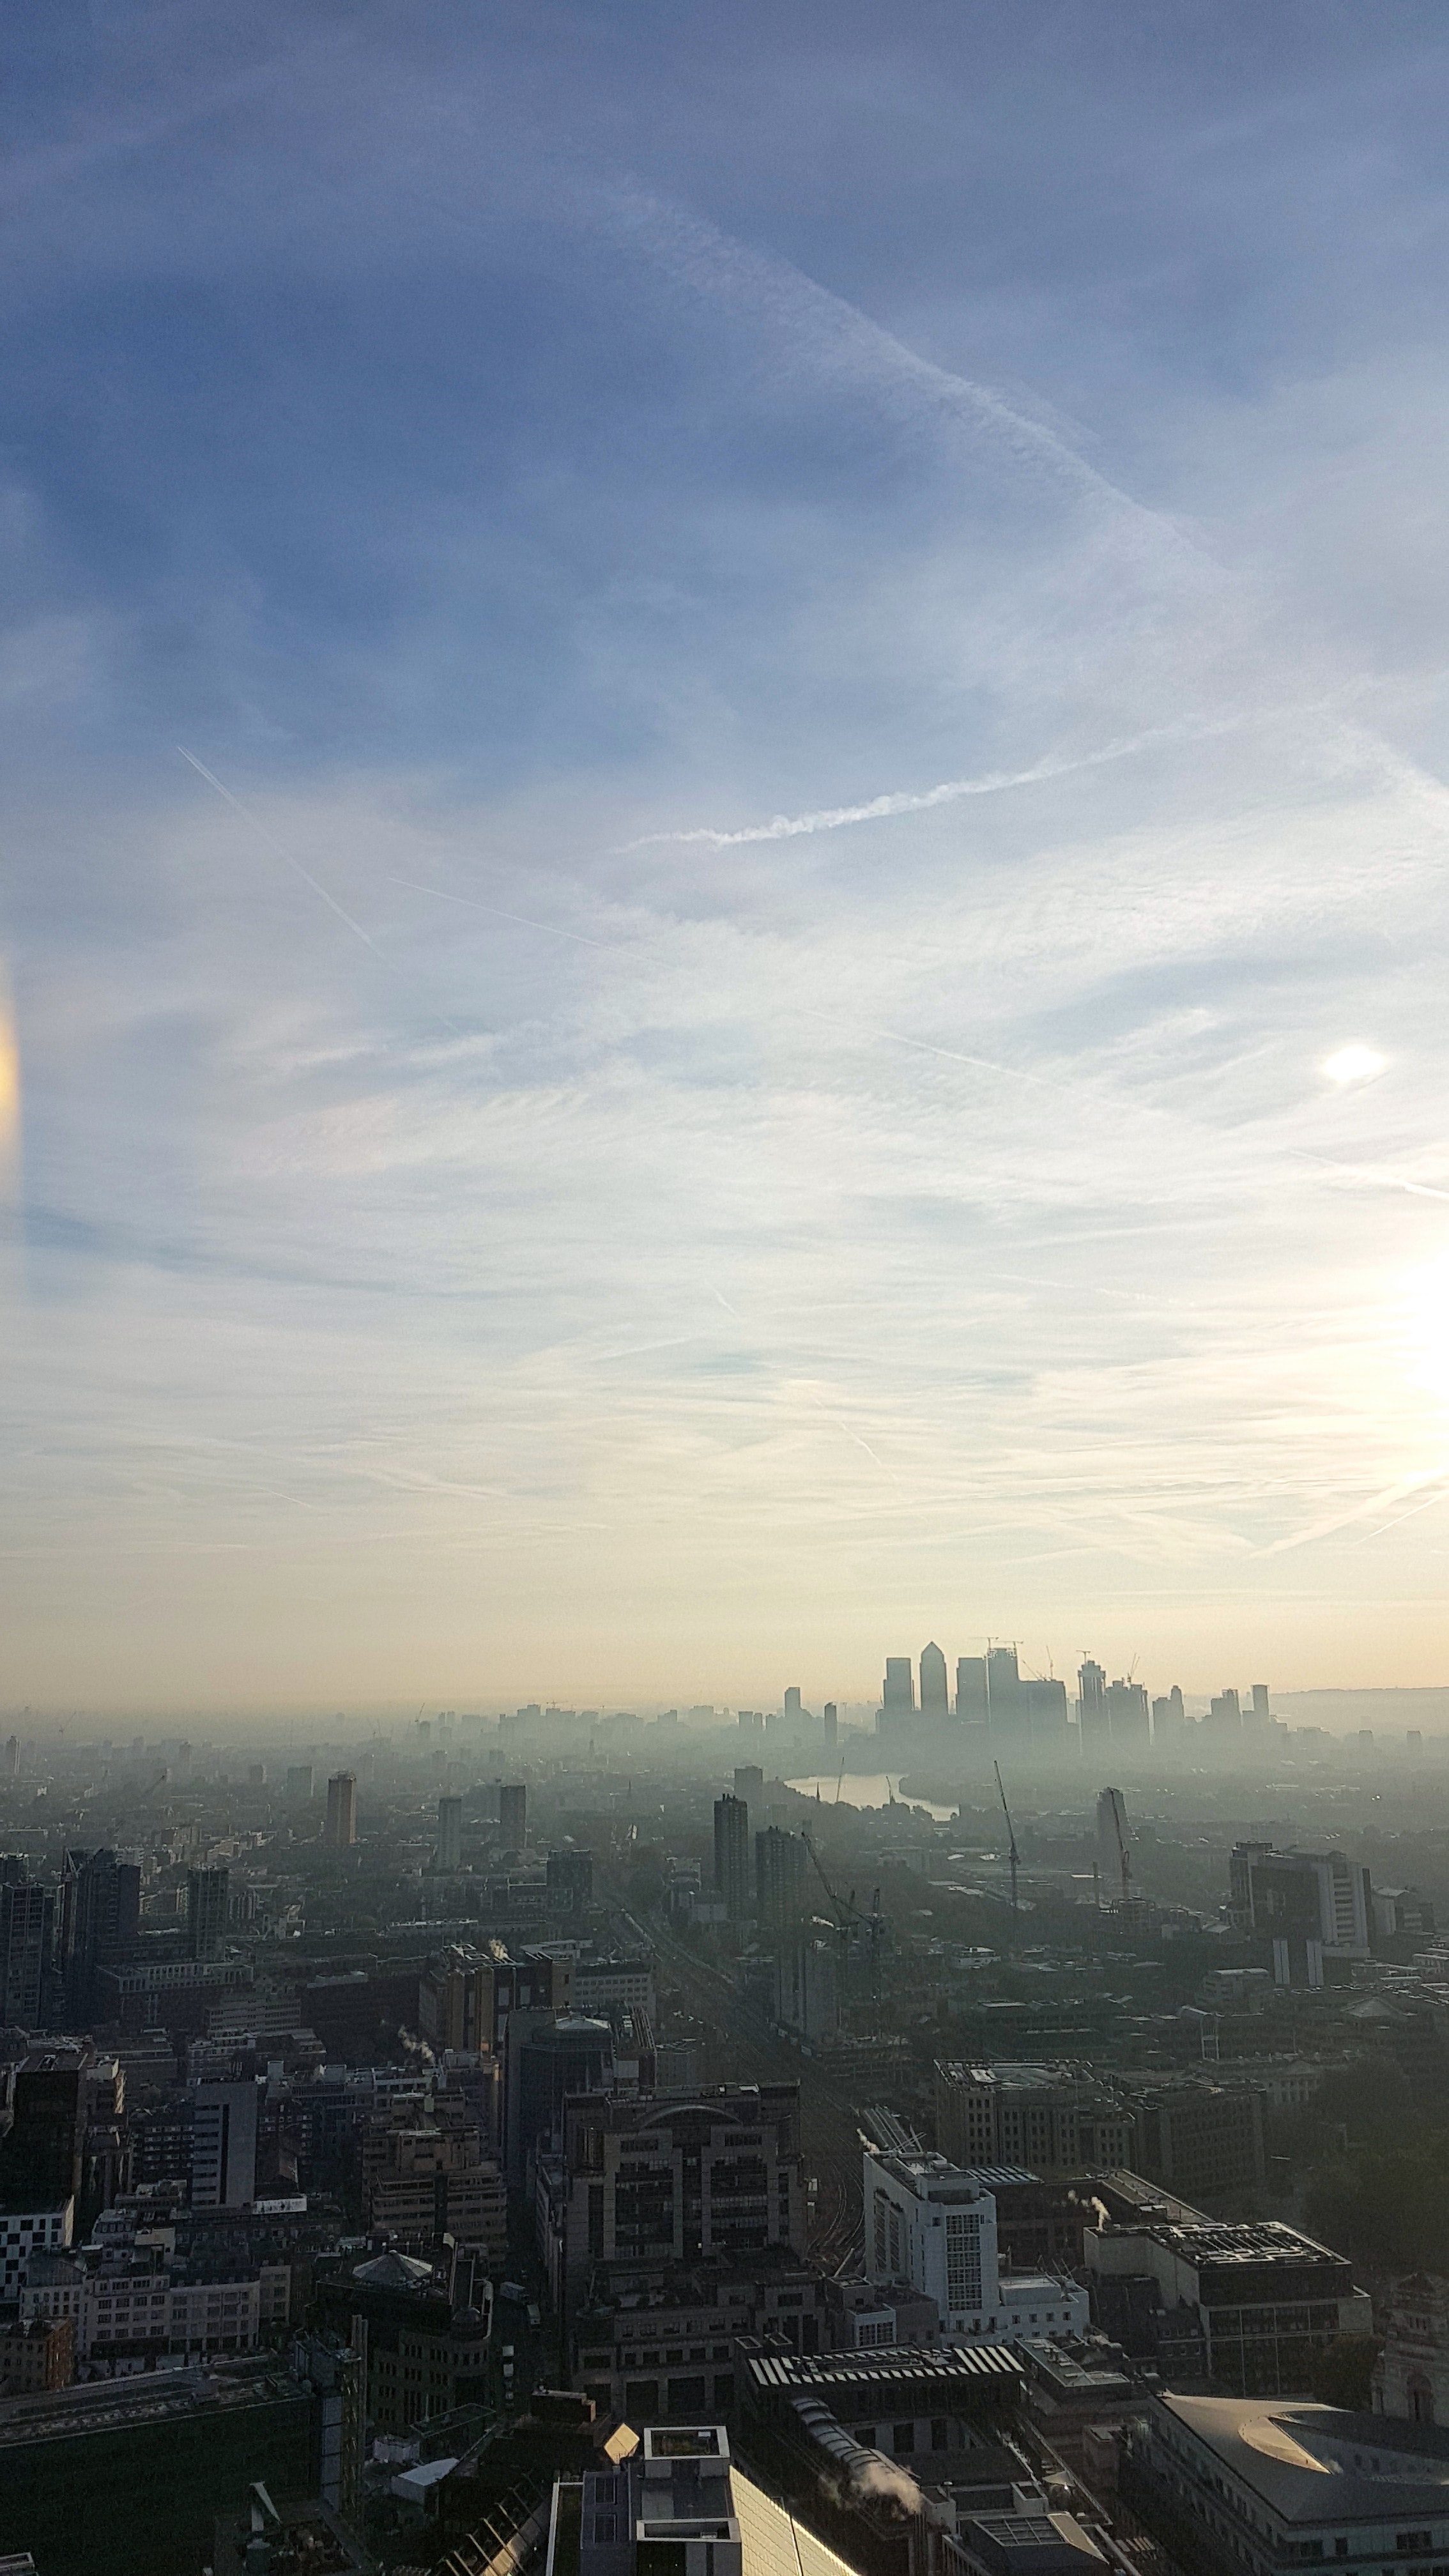
sky, metropolitan area, cityscape, city, skyline, horizon, urban area, daytime, metropolis, cloud, landmark, dawn, skyscraper, atmosphere, morning, dusk, haze, evening, aerial photography, tower block, sunlight, meteorological phenomenon, bird's eye view, tower, downtown, sunrise, sunset, building, afterglow, panorama, suburb, cumulus